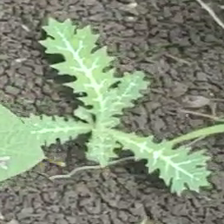
Weed species: Bilayat_(Mexicana_Argemone)